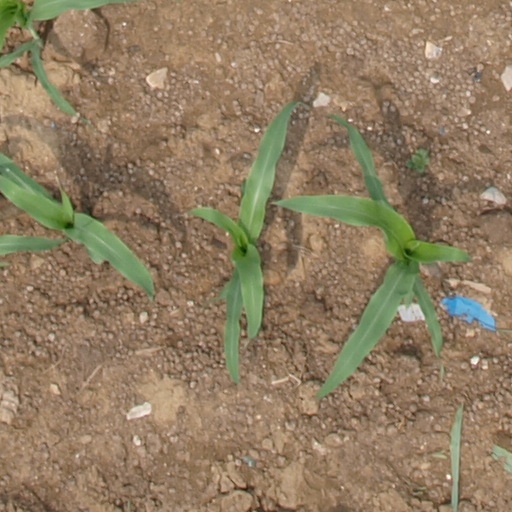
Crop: maize; corn